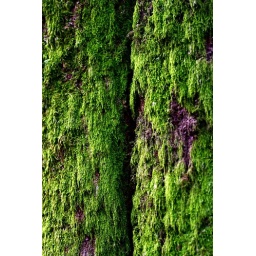
trees in green coat